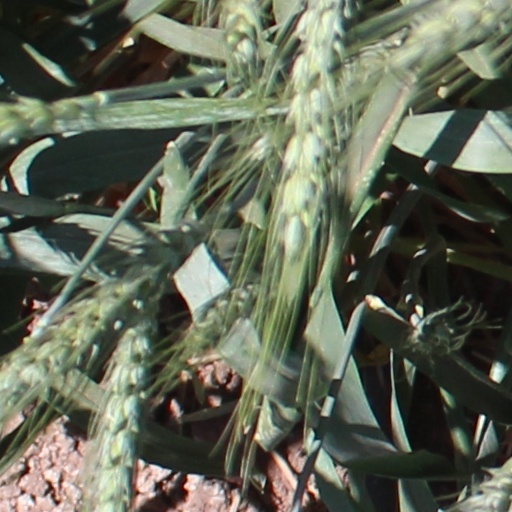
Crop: wheat